Inuit culture

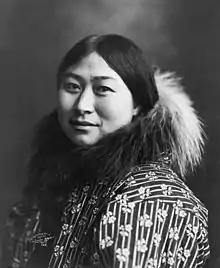
Inuk woman, Nome, 1907

Northern Greenland and the Canadian Arctic between 2400 and 1000 BCE. This Paleo-Eskimo culture was named after Independence Fjord, where traces of a large settlement were found. Their lodgings were erected on elliptical foundations centred upon box-shaped hearths made of flat stones set on end. These they filled with driftwood, musk ox dung, and bones. They might have started fires with the help of a bow drill operated by sinews, which was in general use some centuries later.